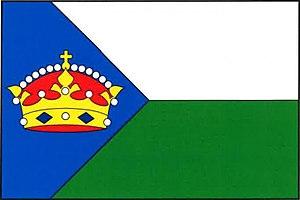
Nová Ves est une commune du district de Žďár nad Sázavou, dans la région de Vysočina, en Tchéquie. Sa population s'élevait à 161 habitants en 2019.